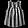
Label: Shirt